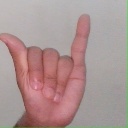
अक्षर: य